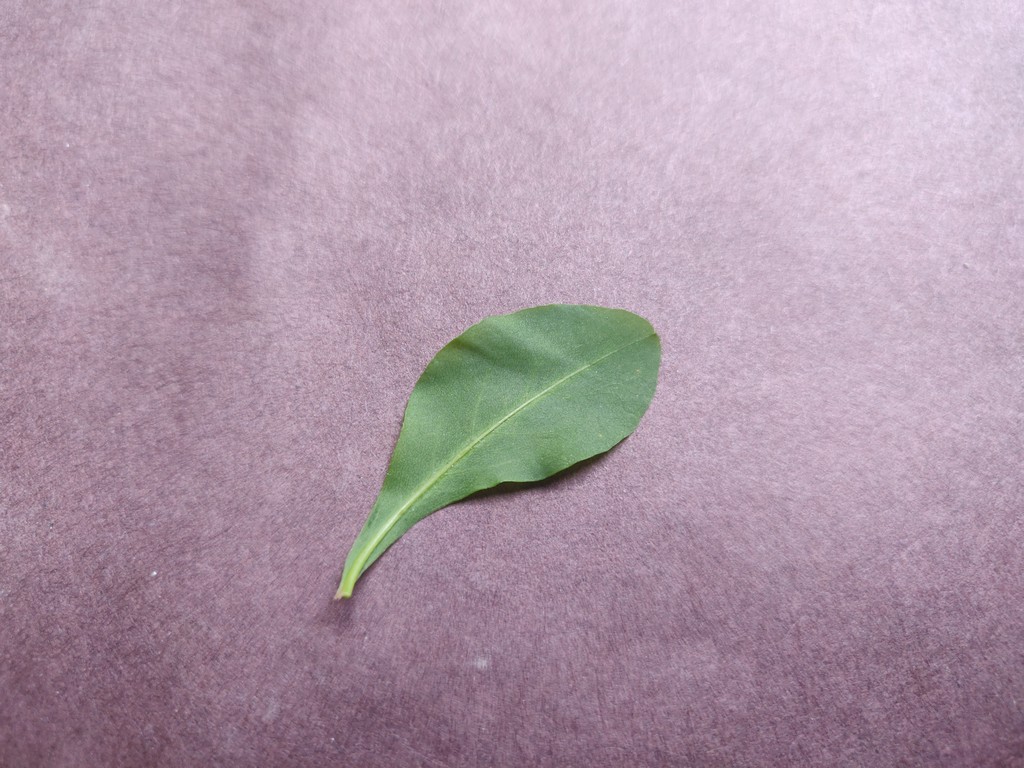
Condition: Healthy
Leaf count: single
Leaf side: back